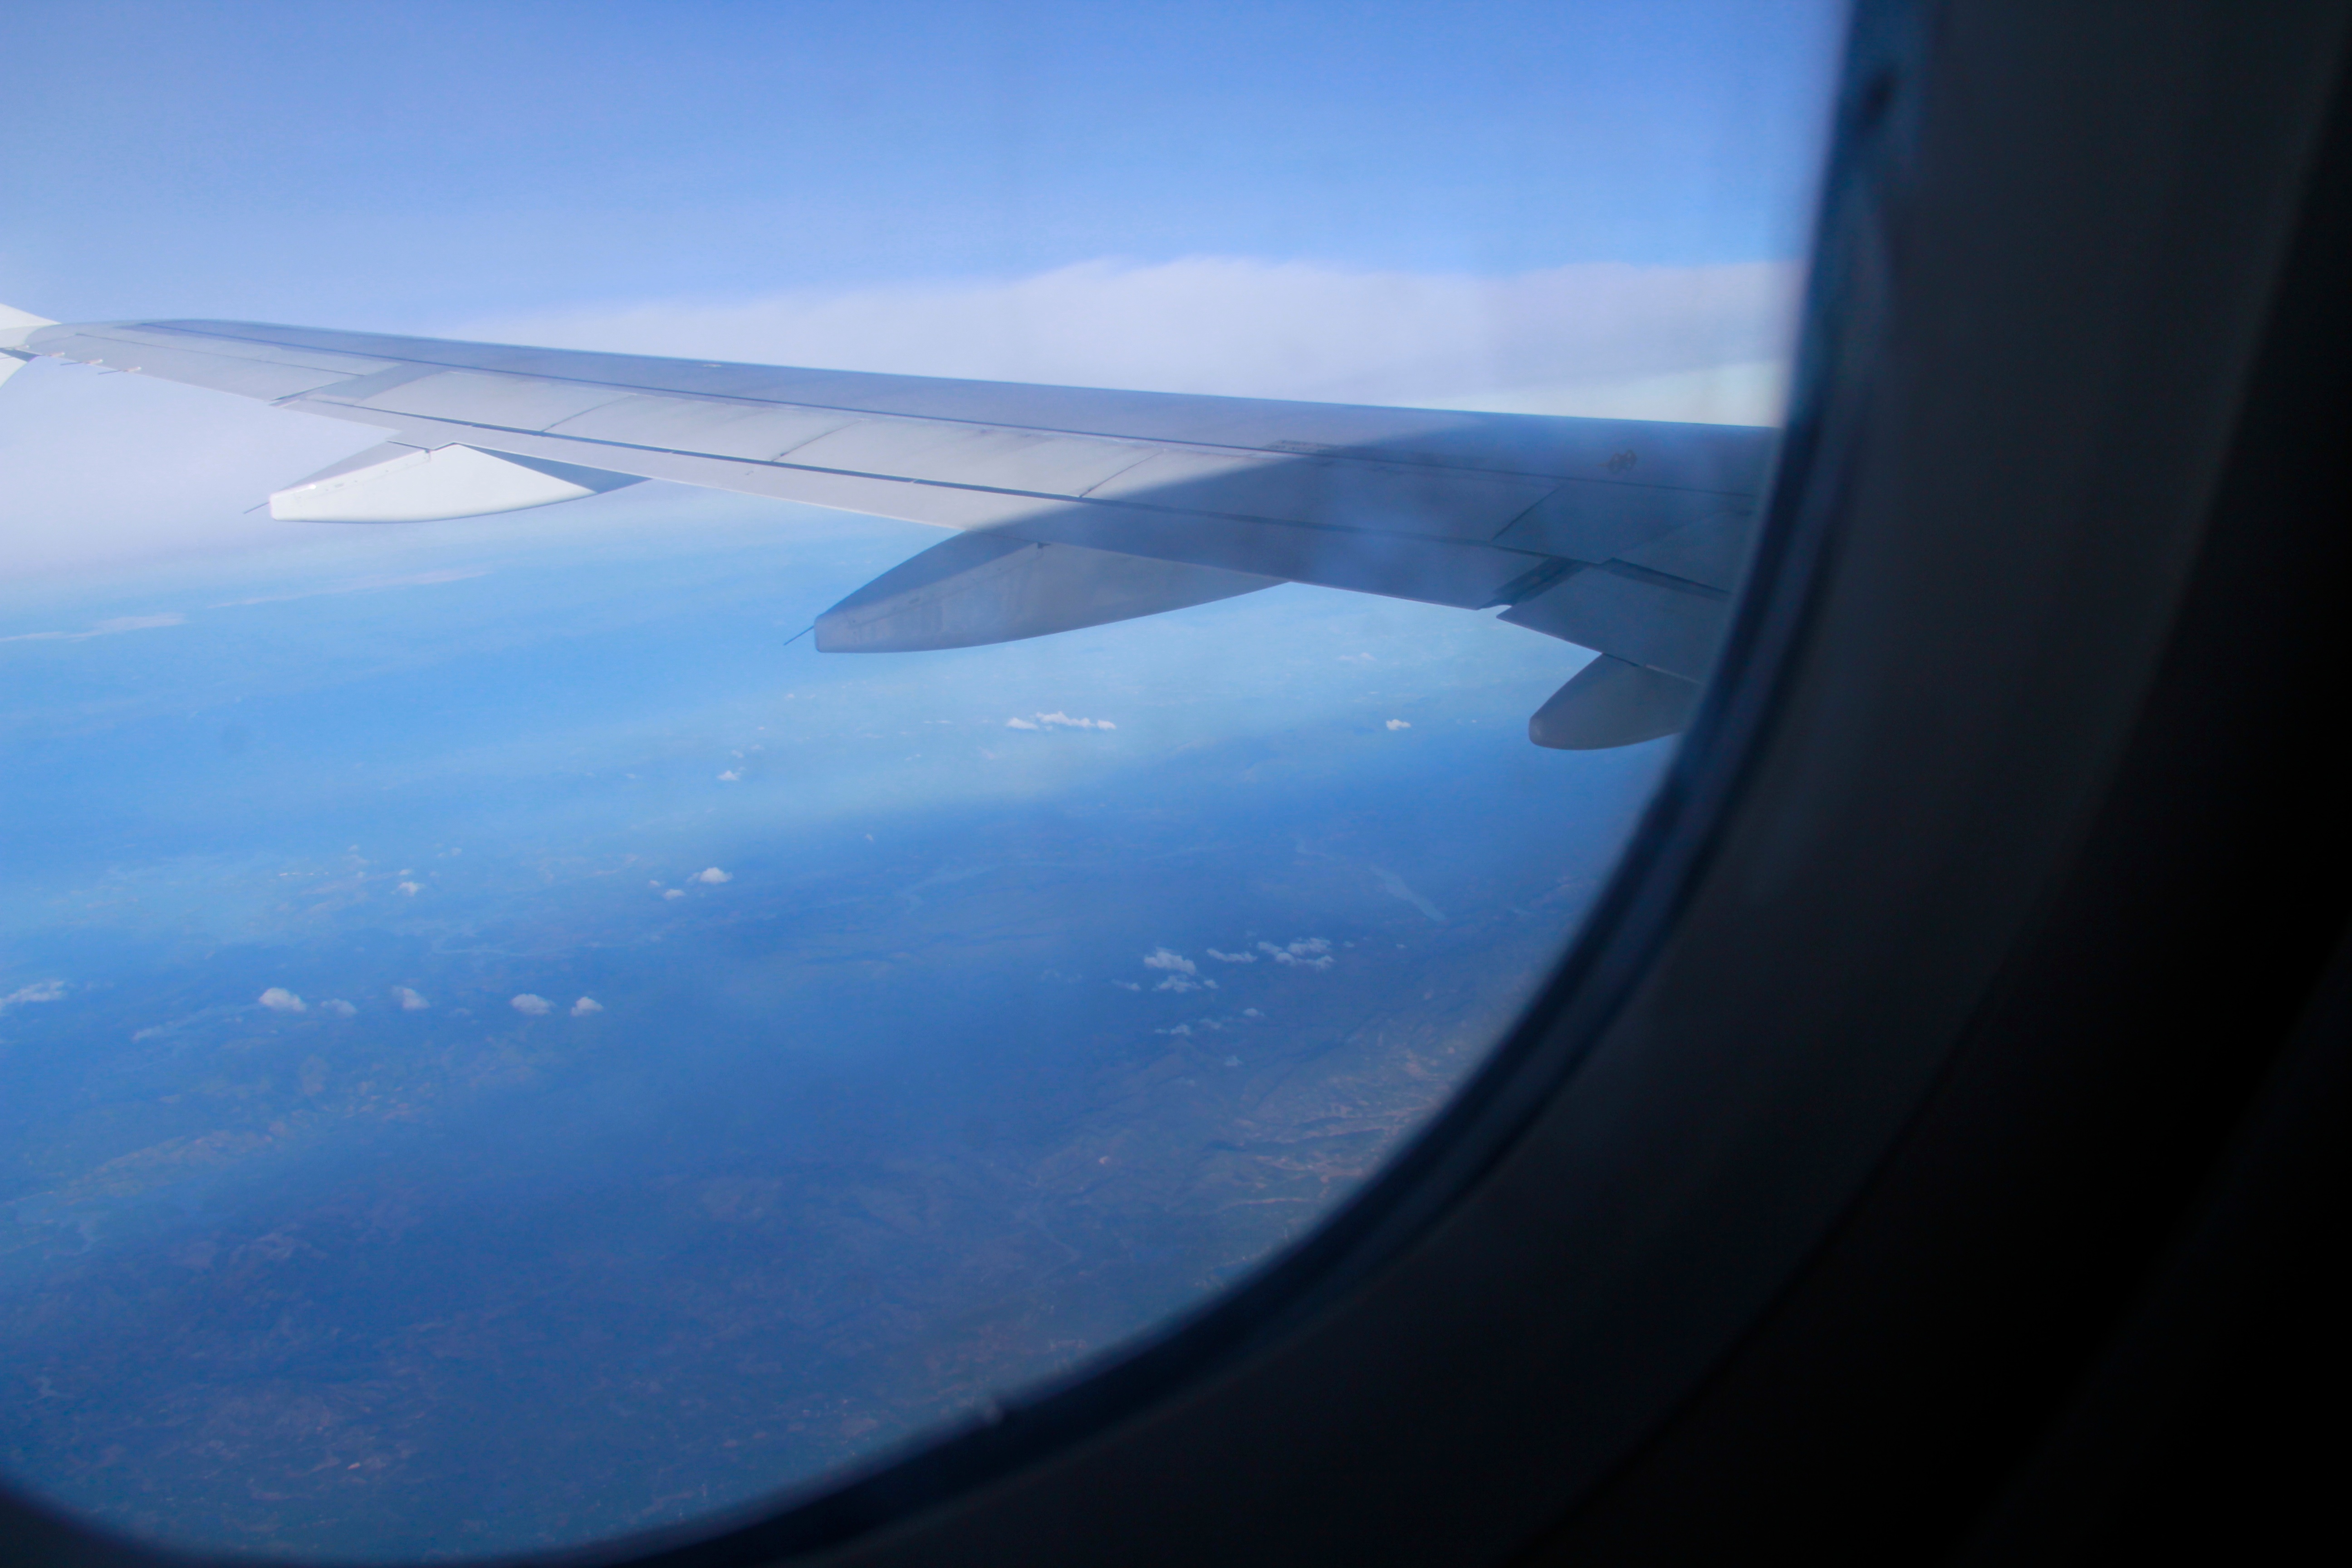
wing, atmosphere, reflection, vehicle, flight, blue, screenshot, atmosphere of earth